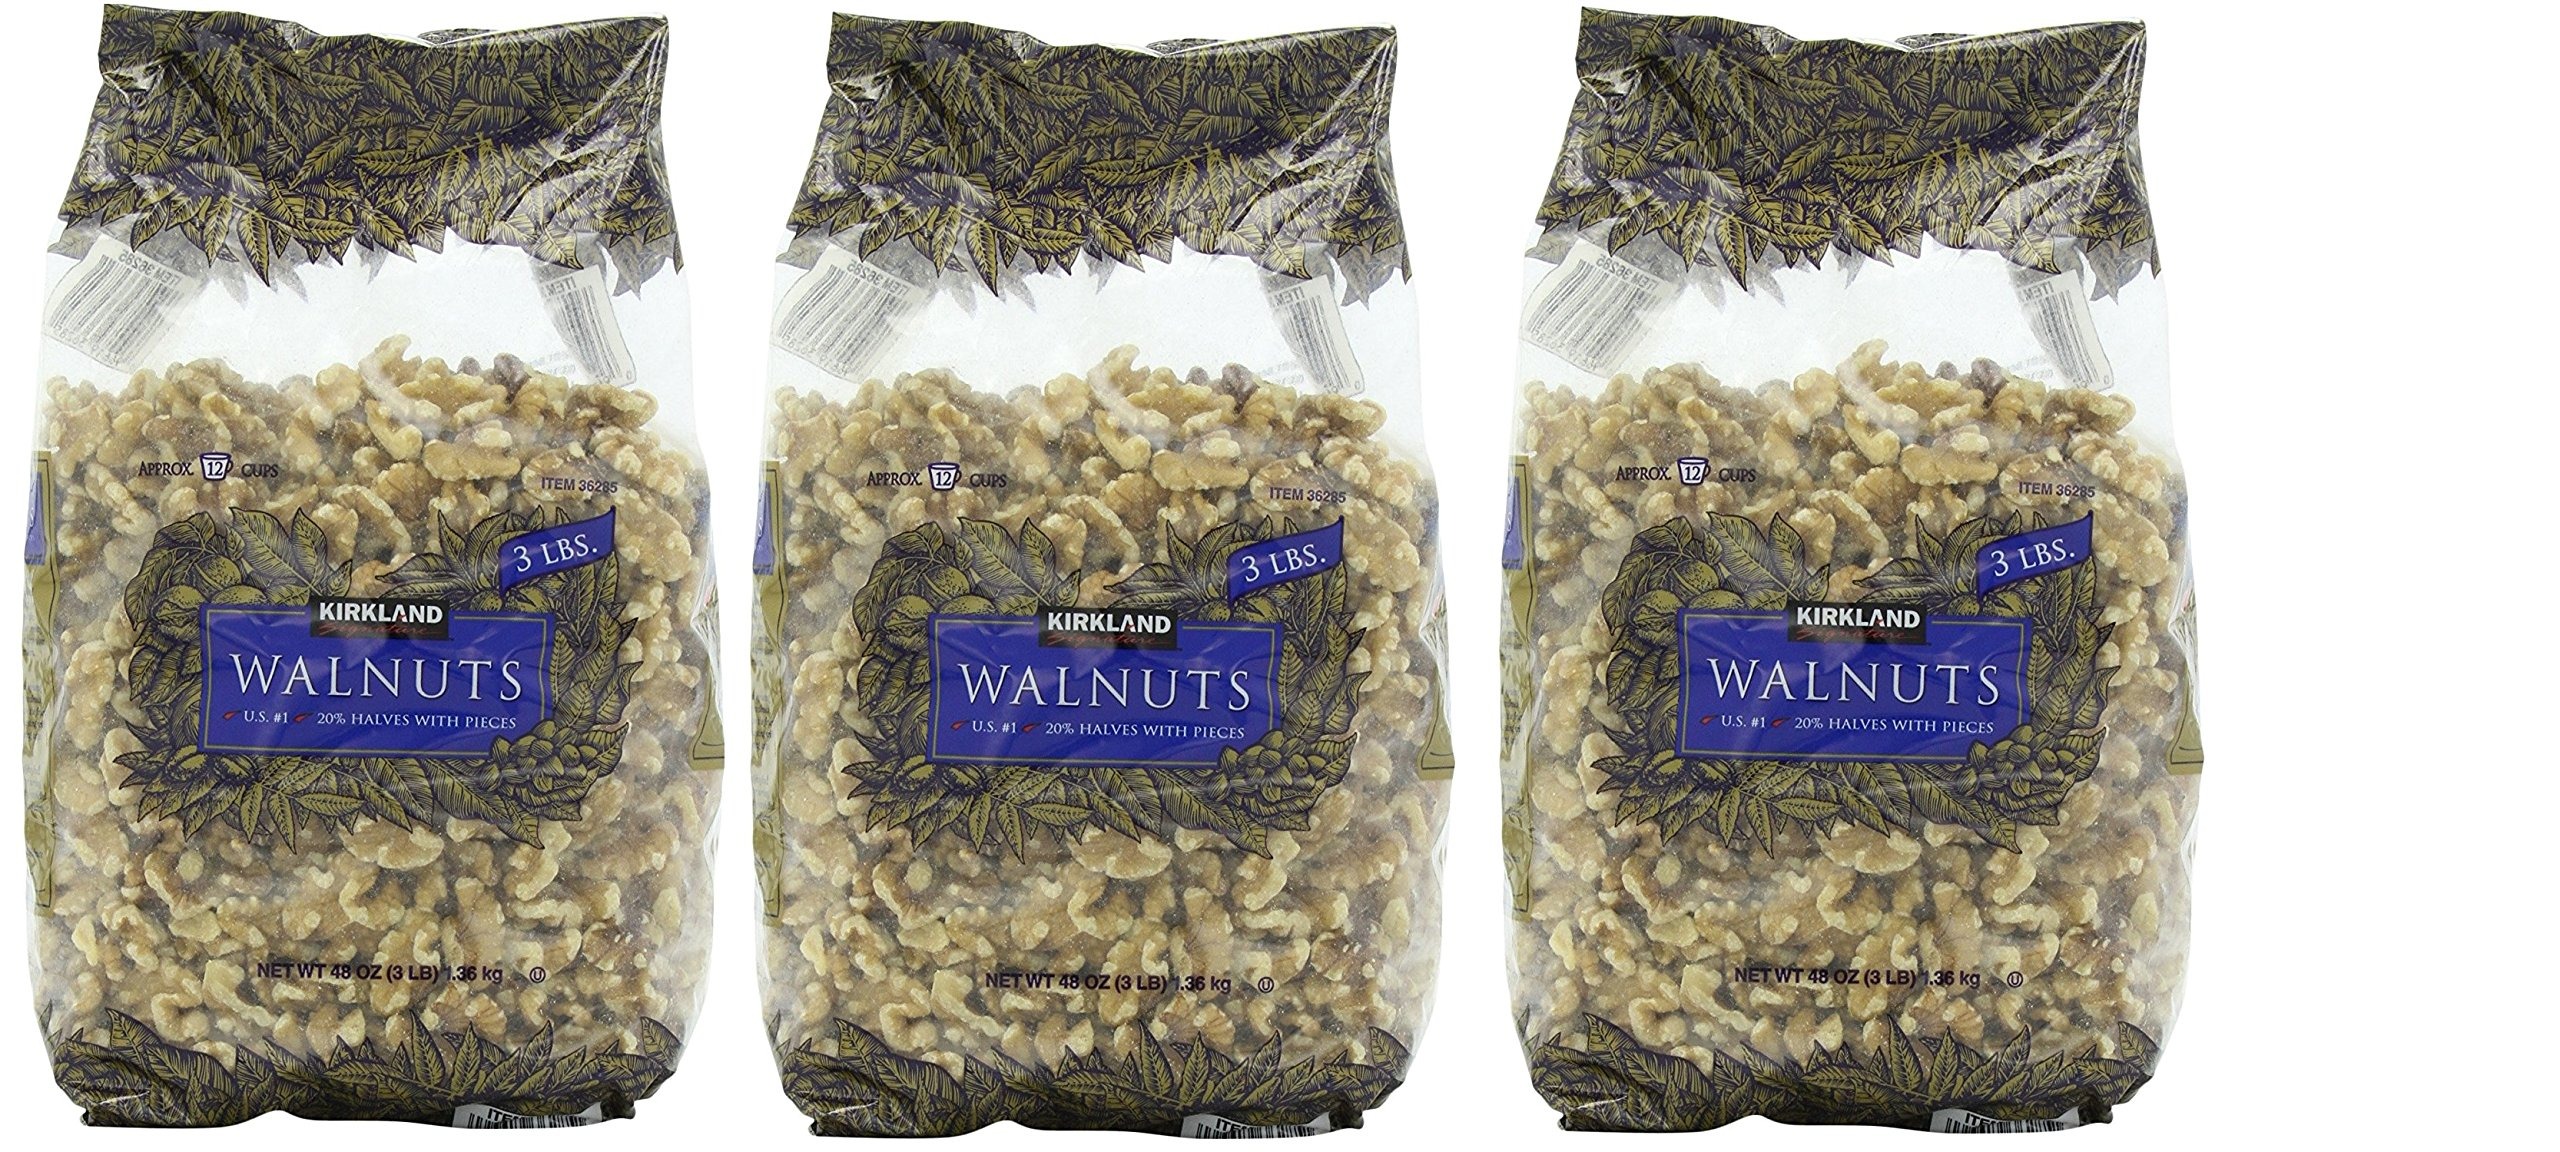
Item Name: Kirkland Signature Walnuts, (9 Pound)
Value: 144.0
Unit: Ounce

Price: 14.69